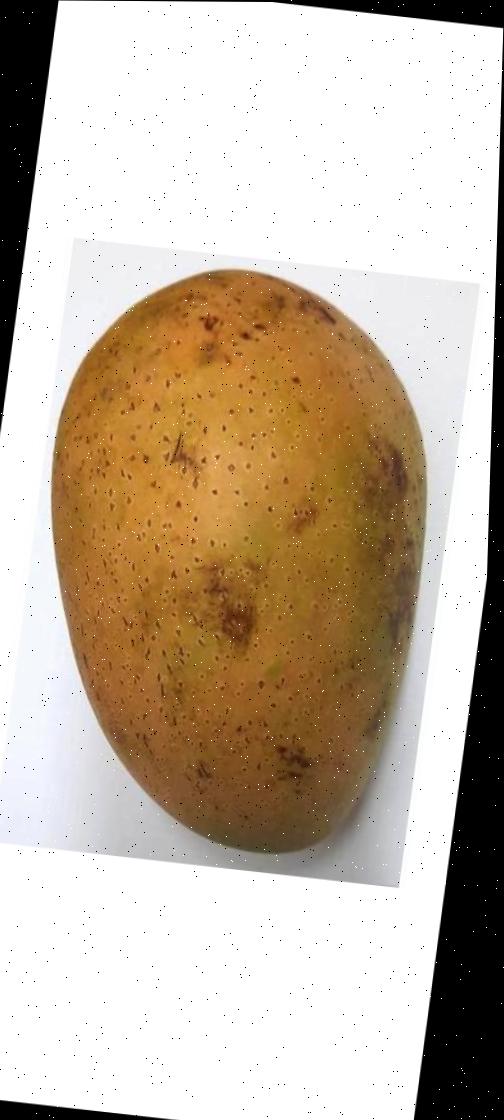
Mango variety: Ashshina Classic